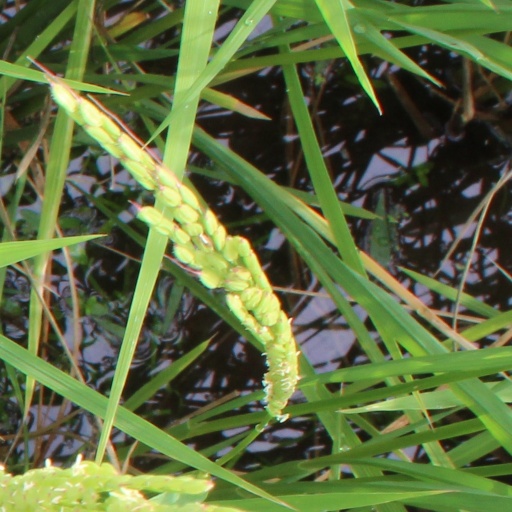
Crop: rice